Chromium

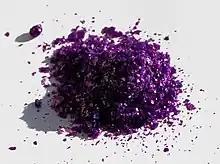
Anhydrous chromium(III) chloride (CrCl)

A large number of chromium(III) compounds are known, such as chromium(III) nitrate, chromium(III) acetate, and chromium(III) oxide. Chromium(III) can be obtained by dissolving elemental chromium in acids like hydrochloric acid or sulfuric acid, but it can also be formed through the reduction of chromium(VI) by cytochrome c7. The ion has a similar radius (63 pm) to (radius 50 pm), and they can replace each other in some compounds, such as in chrome alum and alum.